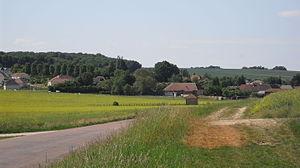
Entrée du village de Prugny depuis la D83
Prugny est une commune française située dans le département de l'Aube, en région Grand Est.